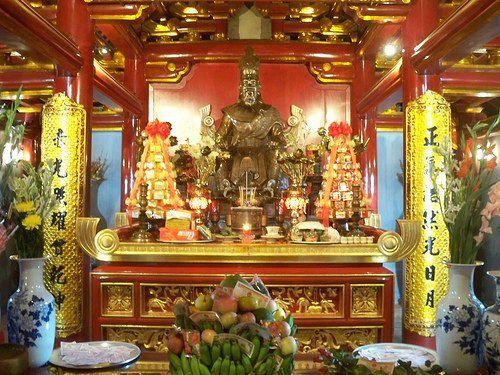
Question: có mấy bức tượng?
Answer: có một bức tượng